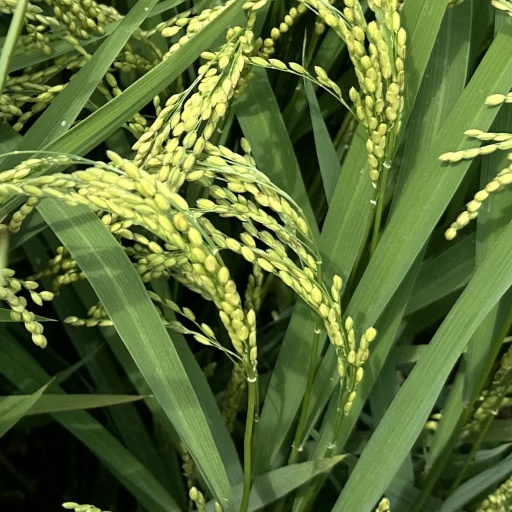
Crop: rice